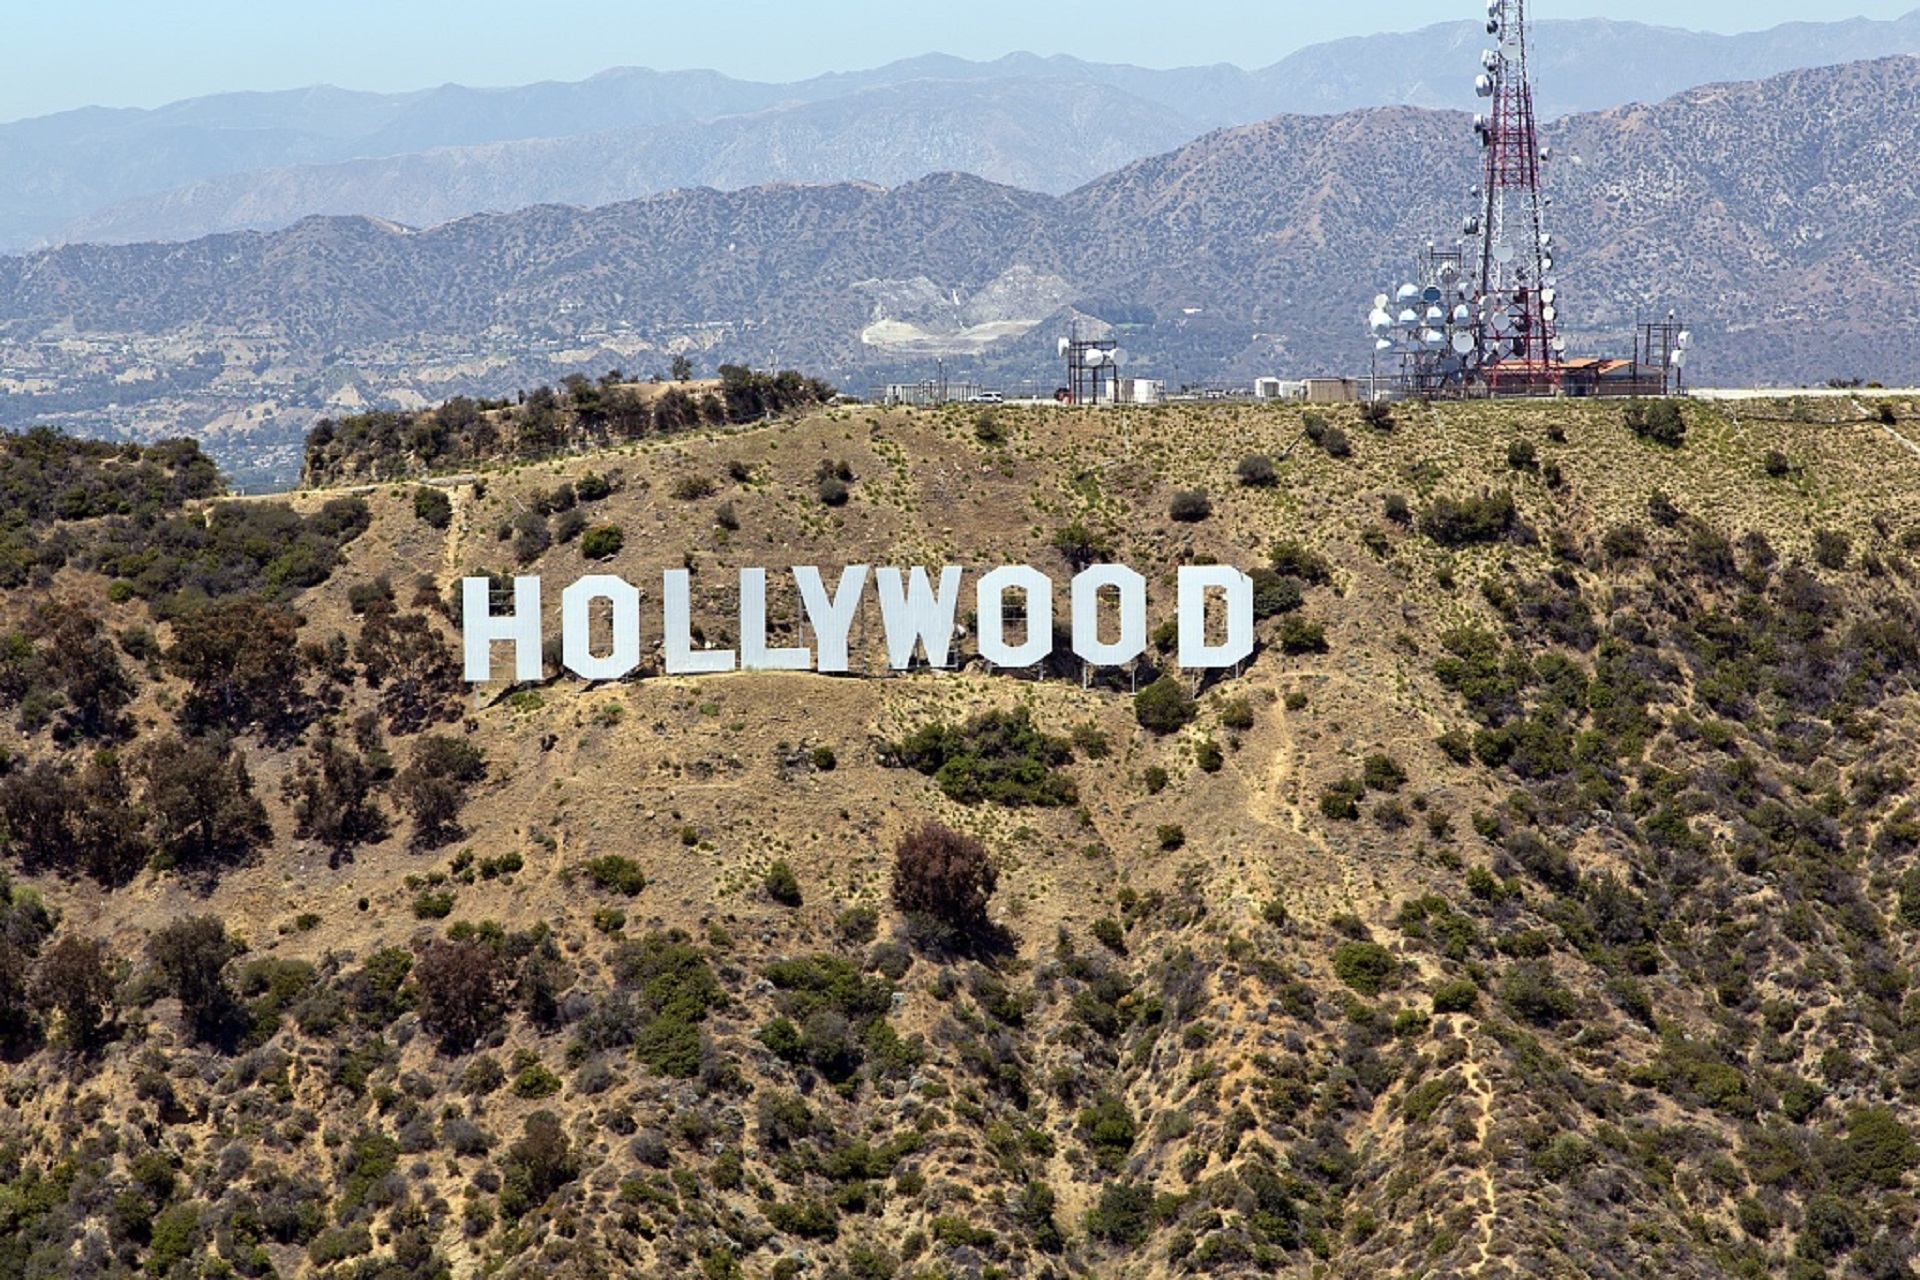
wilderness, mountain, trail, hill, valley, mountain range, panorama, tourist, usa, hillside, landmark, historic, california, ridge, hills, plateau, famous, icon, ecosystem, hollywood sign, natural environment, mountainous landforms